KVS (France)

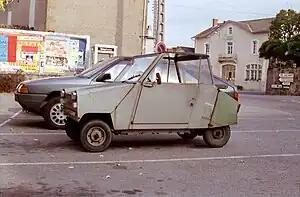

K.V.S. was a small manufacturing company based in Lyon-Chassieu, France, which manufactured a range of microcars. KVS, previously 'Les Equipements Electriques K.V.' had their origins within 'SA Fabrique Lyonnaise de Motocyclettes New-Map et Motosacoche', producers of the New-Map motorcycle range and originators of the Rolux and Solyto microcars. New-Map were suppliers of metal fabrications to KV whose primary business was in the manufacture of telephone equipment. When the Director of New-Map retired, KV took over the company and continued production of the Solyto until 1974. KV became KVS in 1978 after the company was again resold with the production of microcars as its main aim.